Red Snow (2019 film)

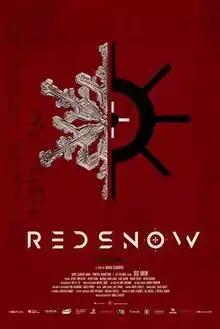
Film poster

Red Snow (Gwichʼin: , Inuvialuktun:) is a 2019 Canadian war drama film, written and directed by Marie Clements. The film stars Asivak Koostachin as Dylan Nadazeau, a Gwich'in soldier serving in the Canadian Army during the War in Afghanistan, who is captured by the Taliban.